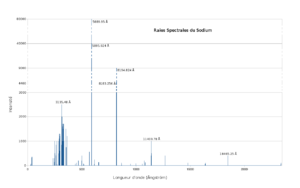
Raies spectrales du sodium
Le sodium est l'élément chimique de numéro atomique 11, de symbole Na. Le corps simple sodium est un métal mou, de couleur argentée et très réactif, qui fait partie des métaux alcalins. On ne rencontre pas le sodium sous cette forme dans la nature, mais il est très abondant sous la forme de composés chimiques, notamment dans le sel de cuisine.